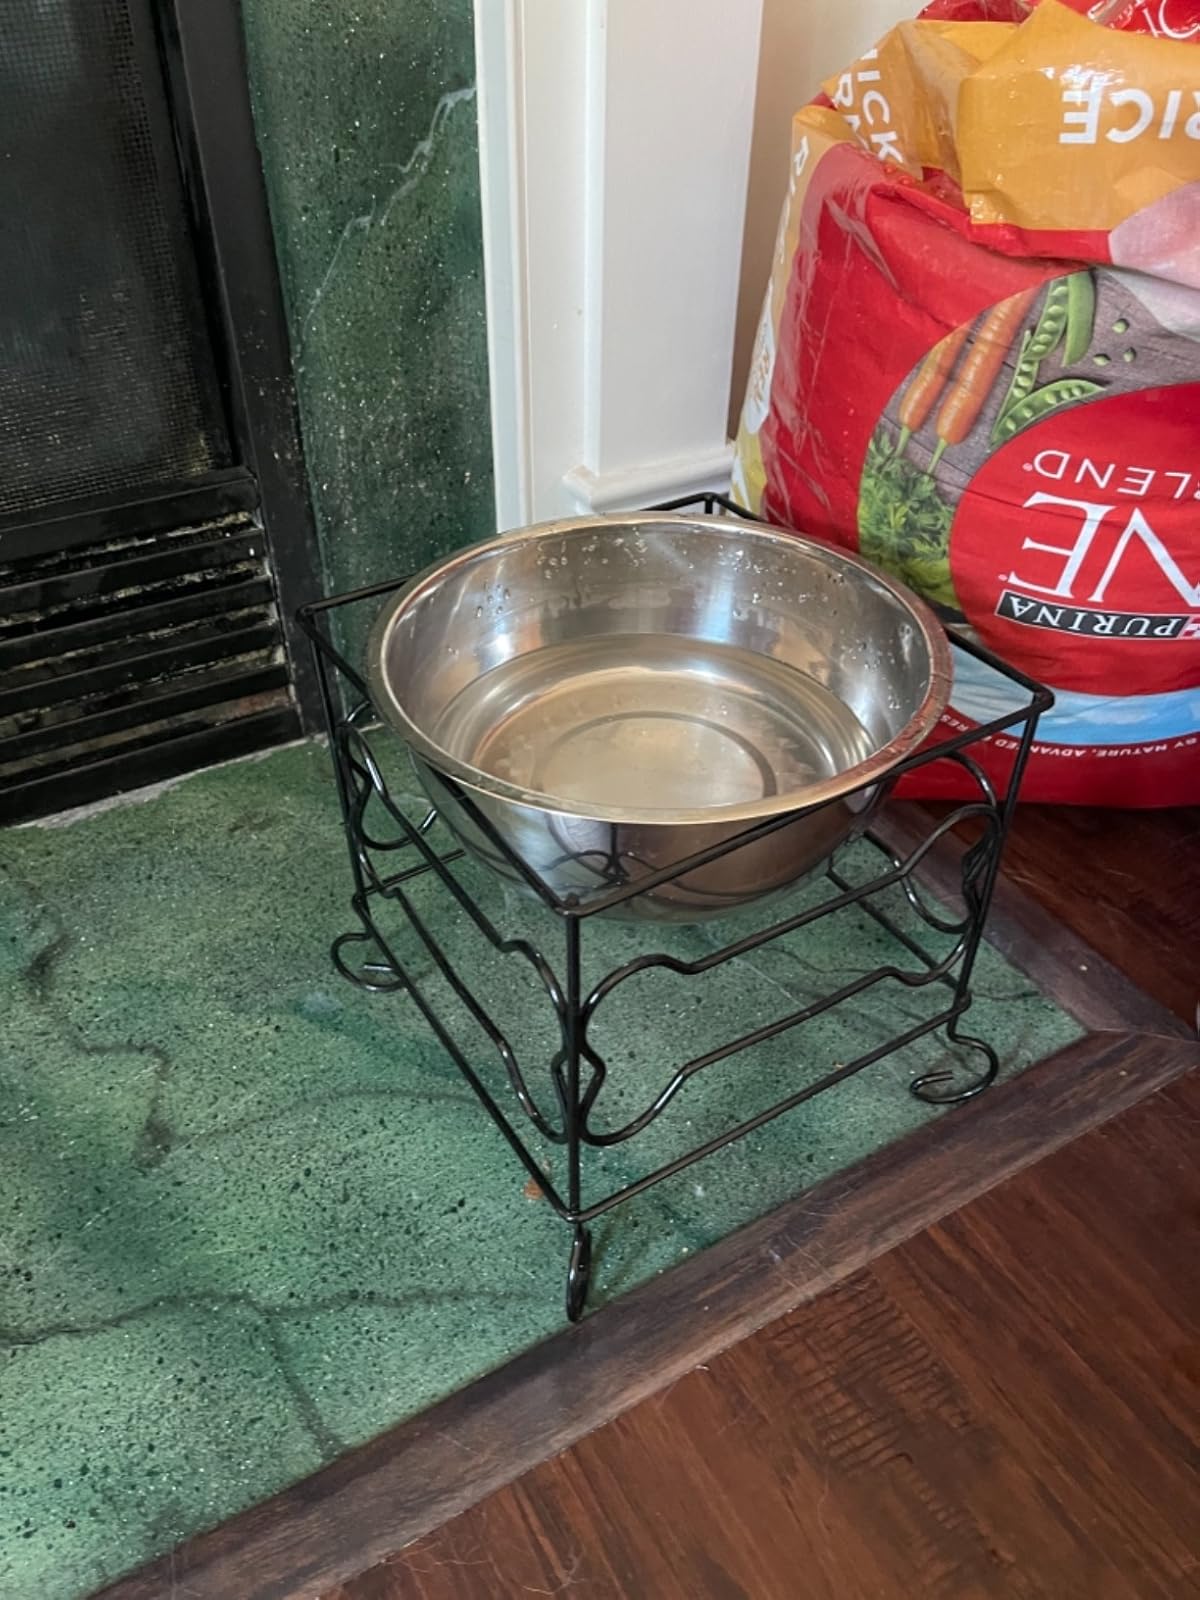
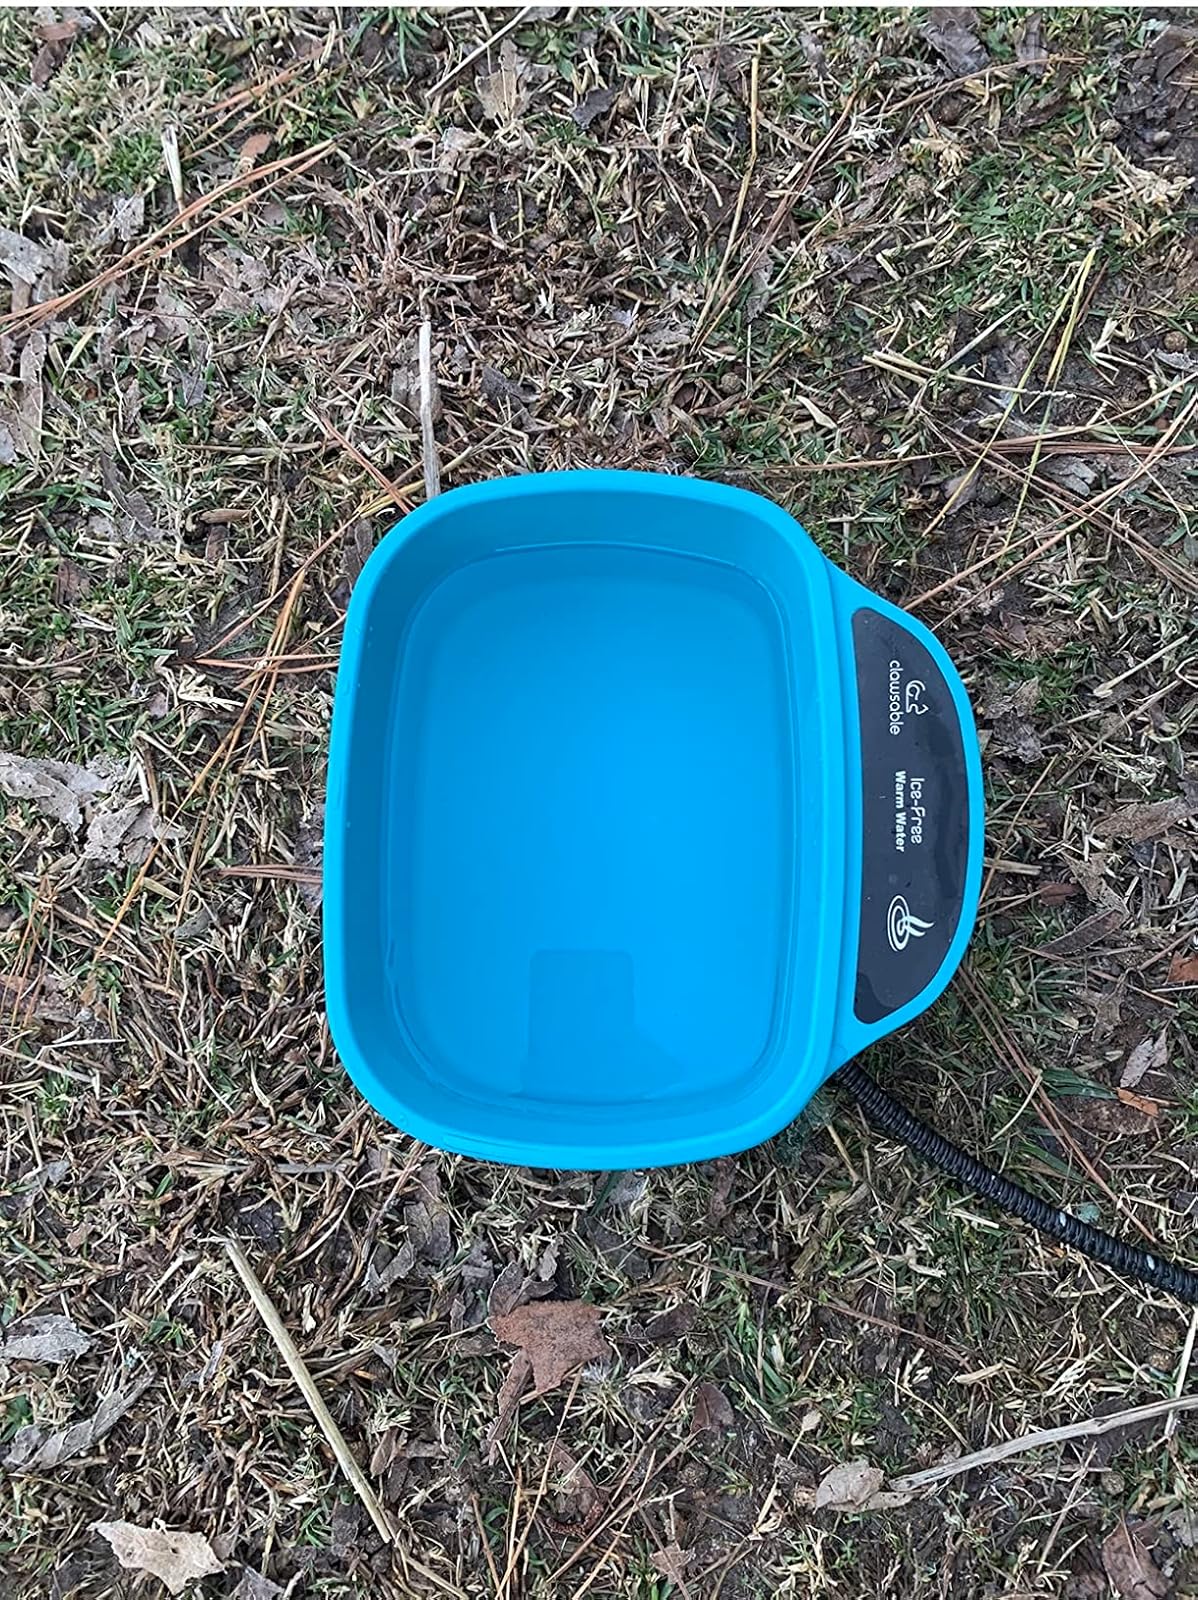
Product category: items_bowl
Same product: no